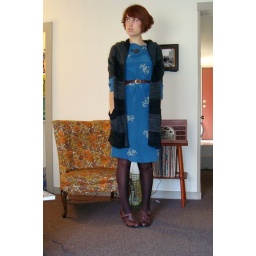
bicycle necklace: handmade by megray/black striped sweater: forever21vintage blue silk dress: hand-me-downbrown belt: momsbrown tights: giftbrown clarks heels: zappos.com